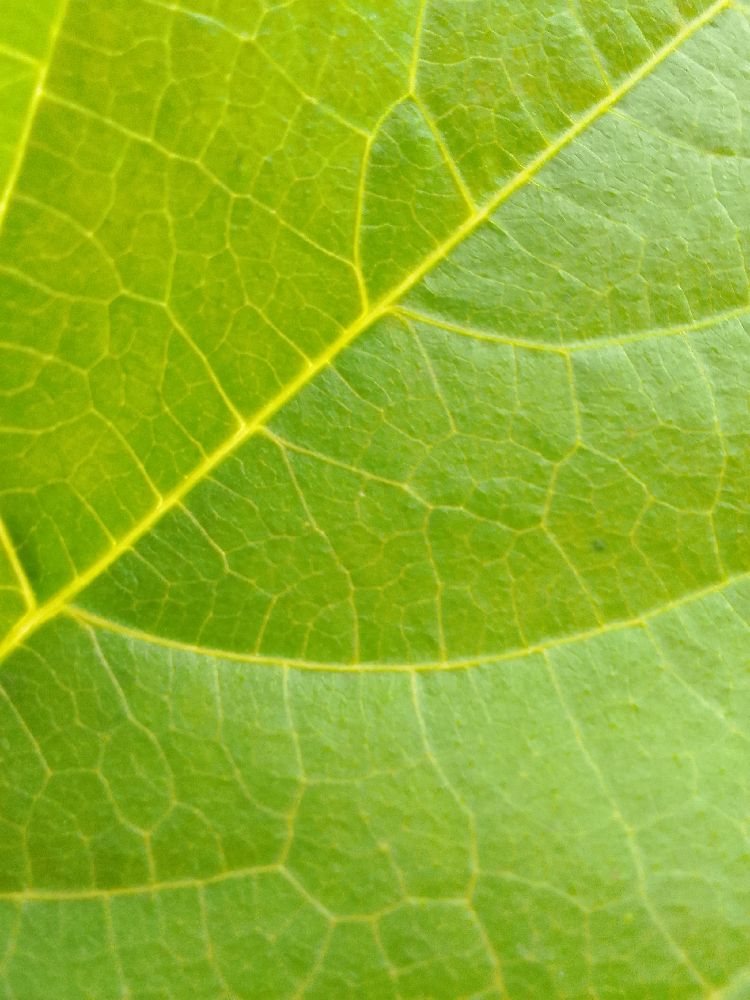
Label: healthy